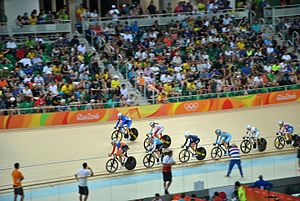
Cykling under sommer-OL 2016 – Omnium (damer)
Deltagere i konkurrencen
Damernes omnium ved sommer-OL 2016 blev afholdt i Rio Olympic Velodrome på dagene 15. august – 16. august.